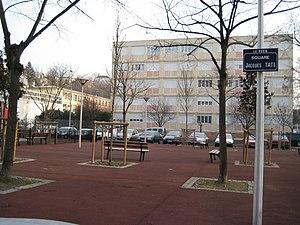
Square Jacques Tati, Le Pecq
Le Pecq est une commune française située dans le département des Yvelines en région Île-de-France.